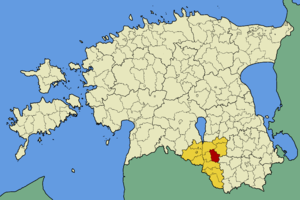
La commune de Sangaste, ou avant 1920 la paroisse de Sagnitz, est une commune estonienne de la région de Valga, au sud du pays. Son chef-lieu est le village de Sangaste, connu pour son château. Sa superficie est de 144,72 km².